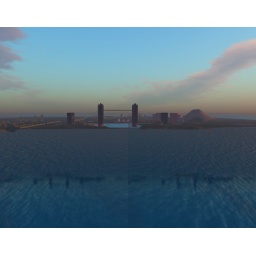
Loki's Tower bridge in OpenSim - during the evening - odd water reflections due to my aged graphics card!